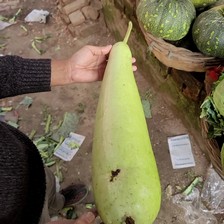
Label: others